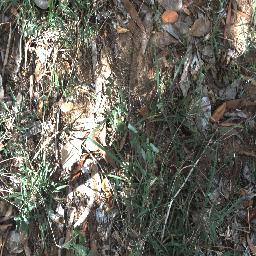
Label: negative